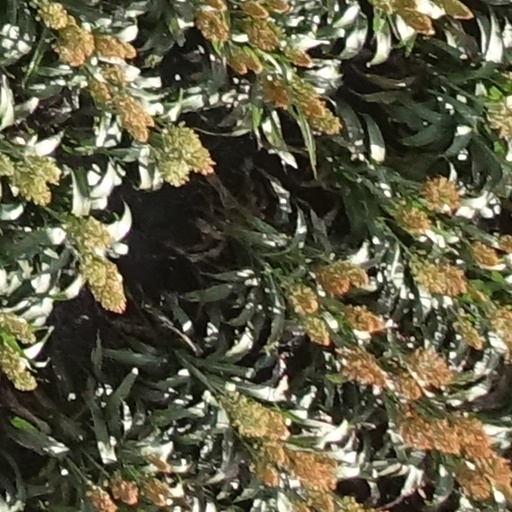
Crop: sorghum